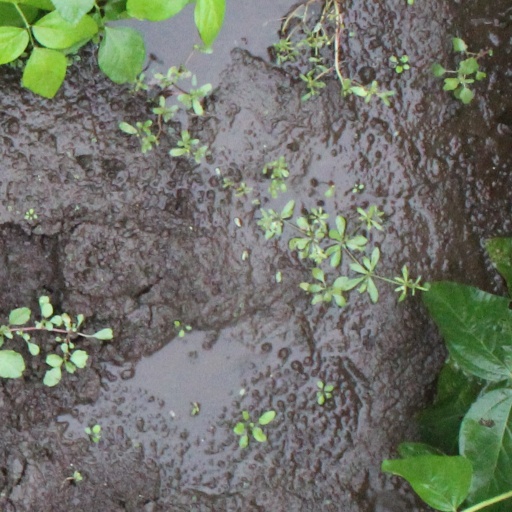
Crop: soybean